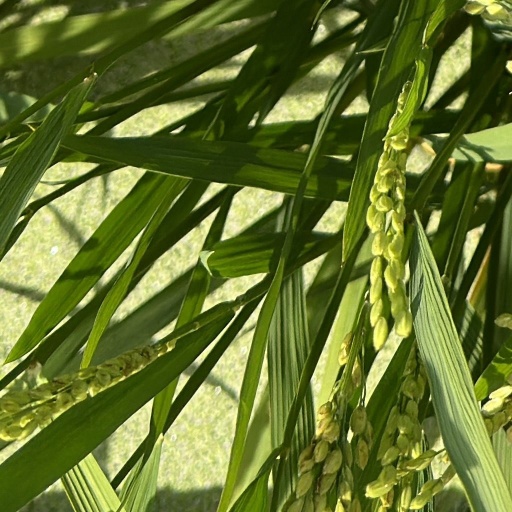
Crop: rice